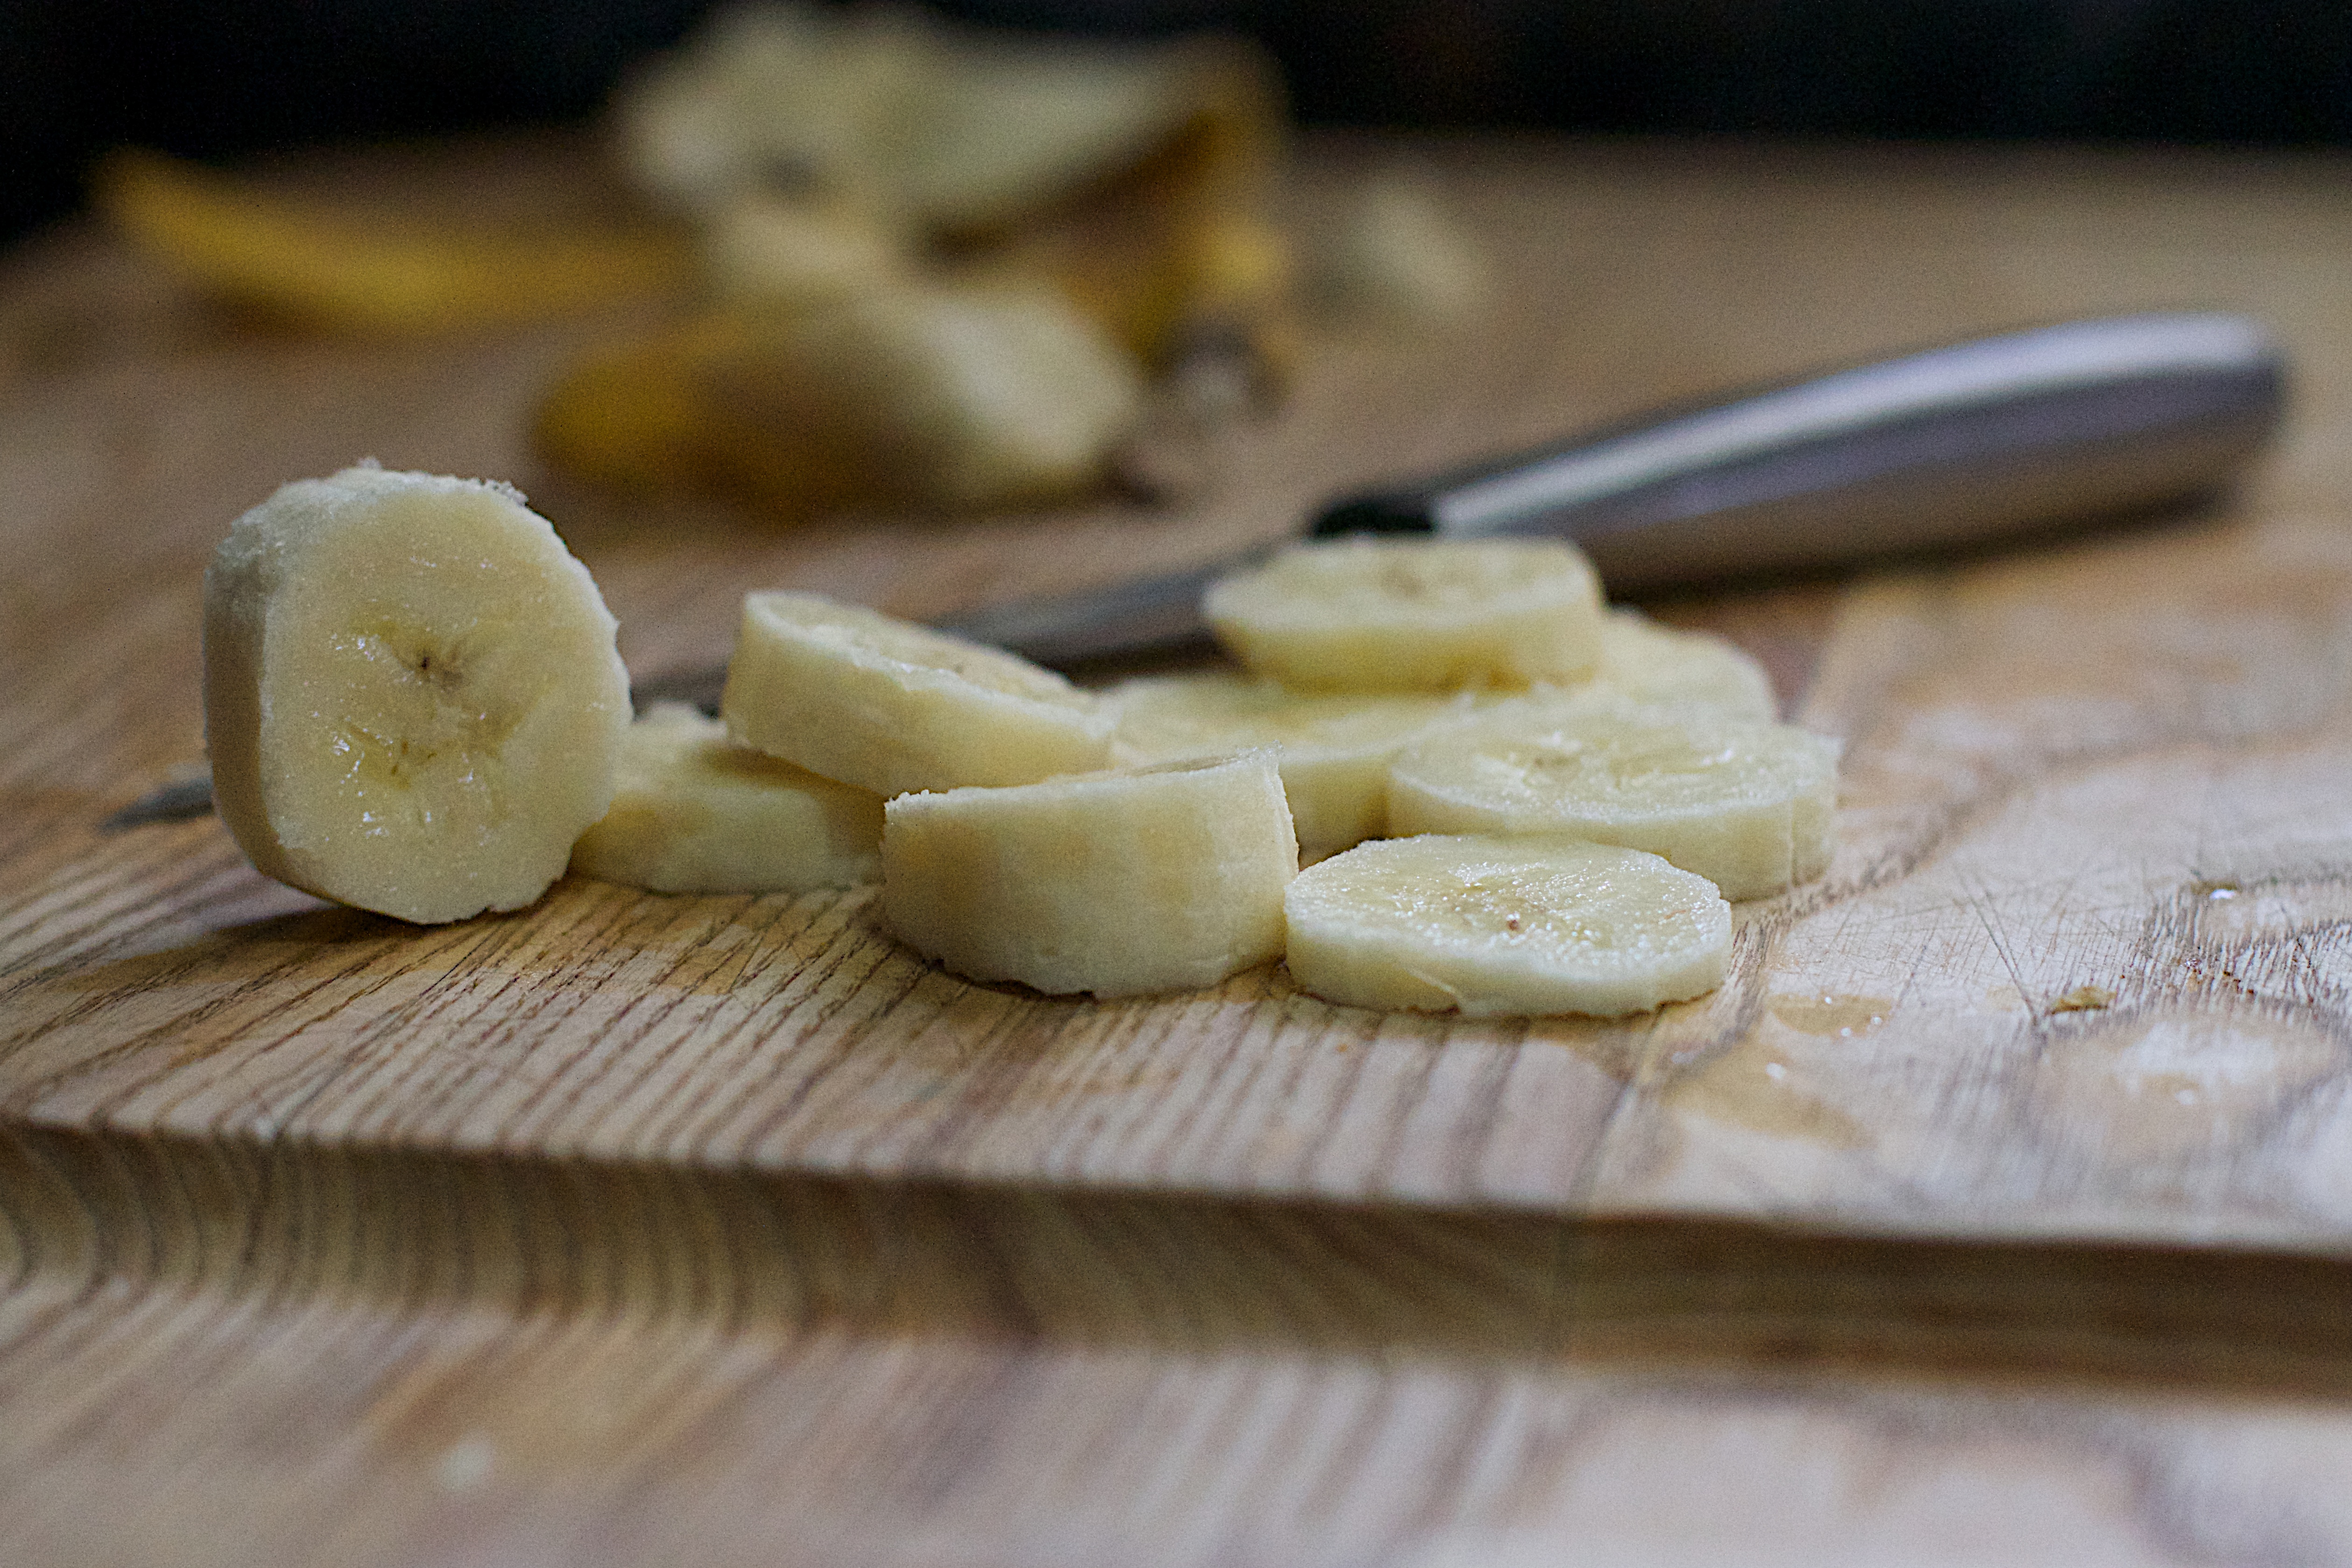
plant, dish, food, produce, vegetable, banana, baking, flowering plant, land plant